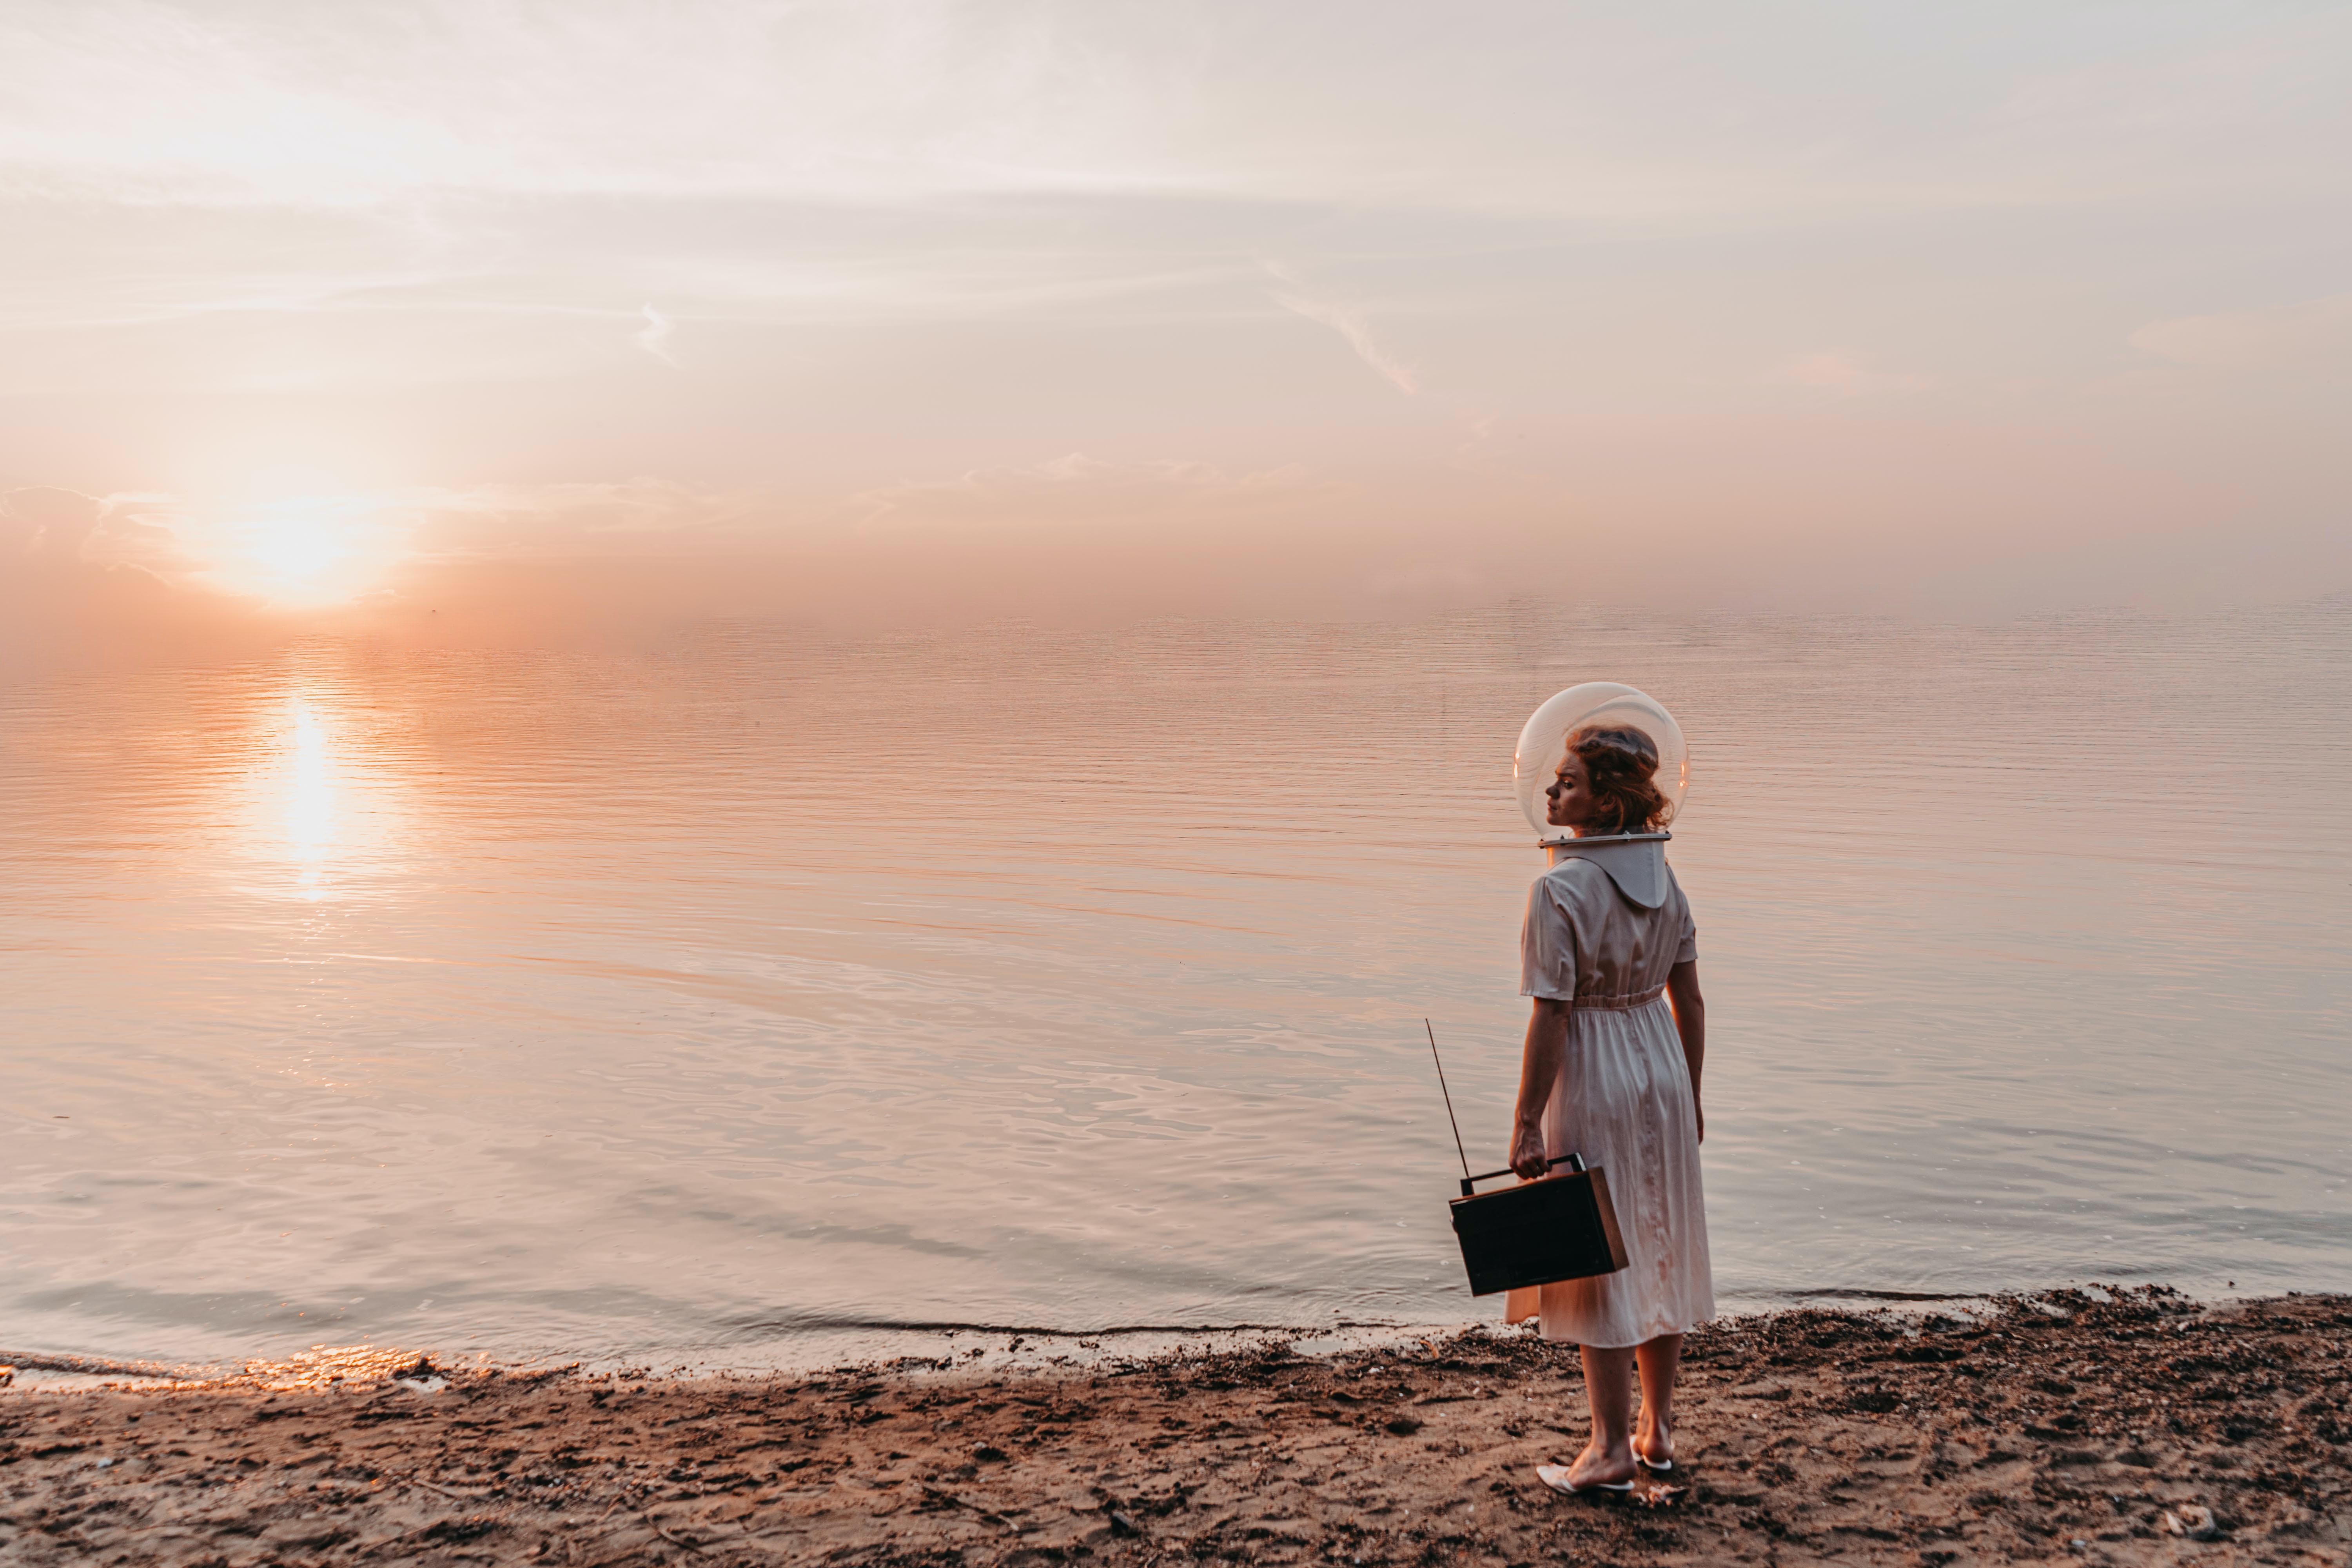
natural, water, sky, People on beach, People in nature, cloud, natural environment, human, beach, flash photography, standing, happy, coastal and oceanic landforms, dusk, lake, dress, travel, atmospheric phenomenon, leisure, fun, landscape, horizon, sunrise, wind wave, sunset, sand, shore, afterglow, reflection, wave, blond, dawn, coast, barefoot, backlighting, sitting, sun, ocean, tropics, evening, astronomical object, rock, bay, stock photography, tide, shadow, heat, tourism, sound, sea, vacation